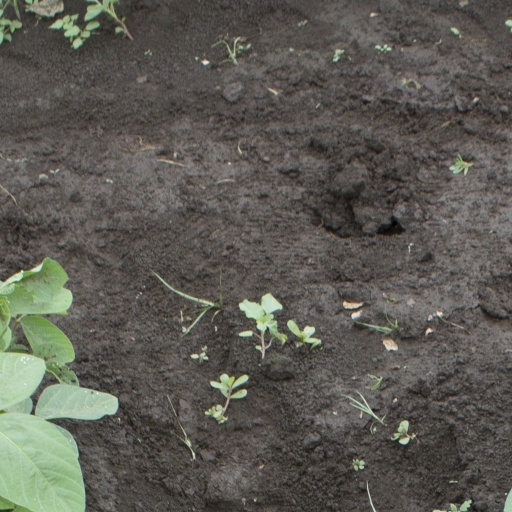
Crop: soybean